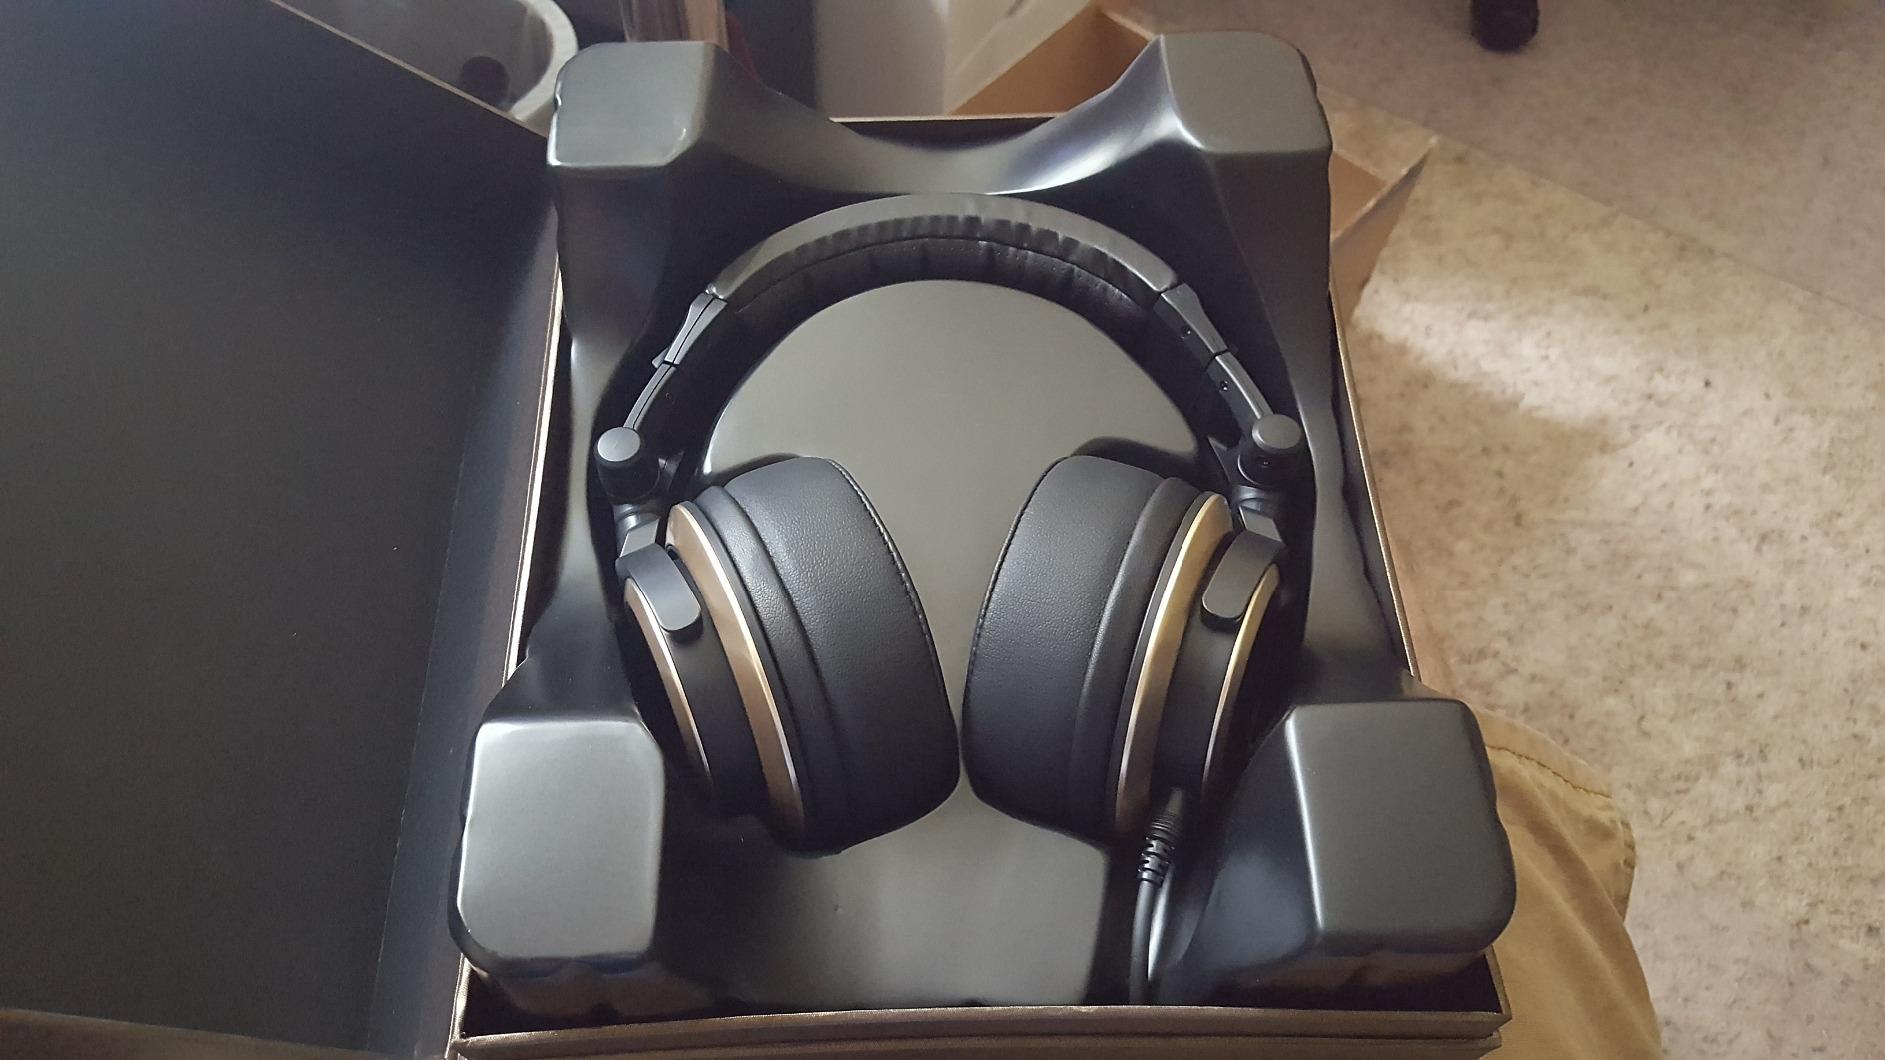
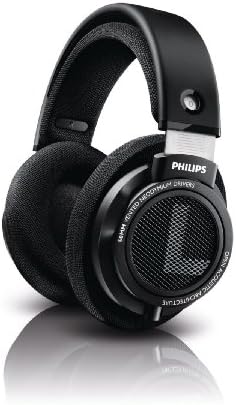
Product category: headphones
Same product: no